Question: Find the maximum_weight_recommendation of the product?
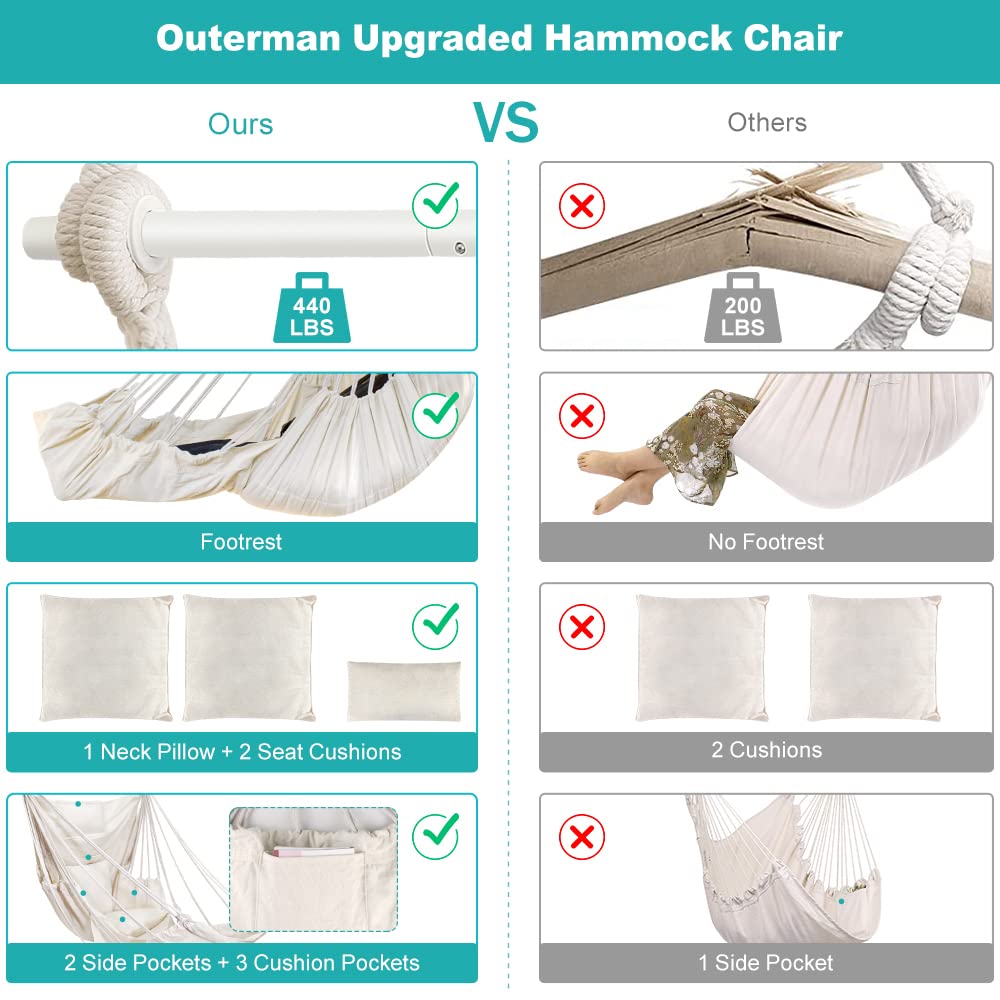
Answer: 440 pound